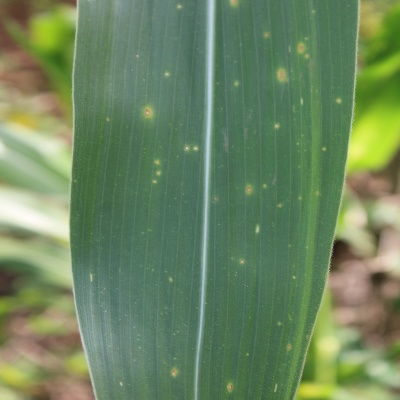
Crop: Maize
Condition: leaf spot